Amos 7

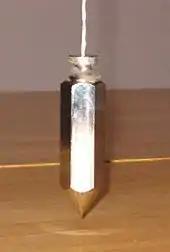
A "plumbline" or "plumb bob"

In this "historical account of Amaziah's opposition to Amos", Amos is expelled from Bethel, where he had been warning about the impending threat to the northern Kingdom. Michael Coogan suggests that these verses "interrupt" the sequence of visions. Dimes treats this part as a "central narrative" which "demonstrates why judgement is irrevocable". F. E. Gigot considers it "probable" that Amos left Bethel in compliance with Amaziah's directives and "withdrew to Juda[h]". Gary Rendsburg has noted that the verb here always refers to fleeing one's home country to a foreign state, suggesting that his home town of Teqoaʿ was in the Galilee in Samaria and not the Teqoaʿ south of Jerusalem.